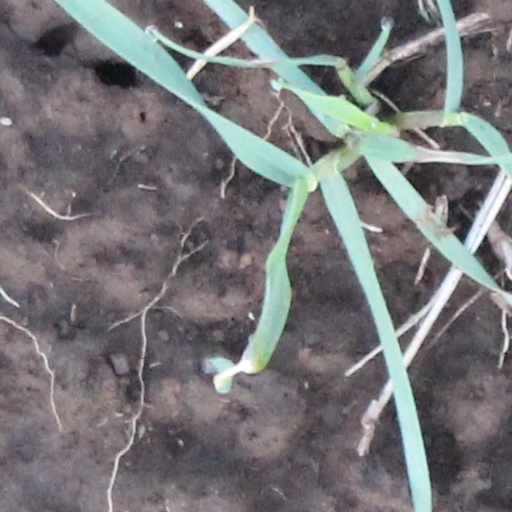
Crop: wheat